Laurent Martin

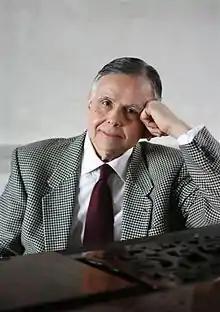

After piano studies with Geneviève Zaigue in Troyes, Joseph Benvenuti at the Conservatoire de Paris, Germaine Audibert in Nice and Pierre Sancan in Paris, Martin distinguished himself in several international competitions in Spain and Italy and began a career as soloist and chamber musician in 1977.